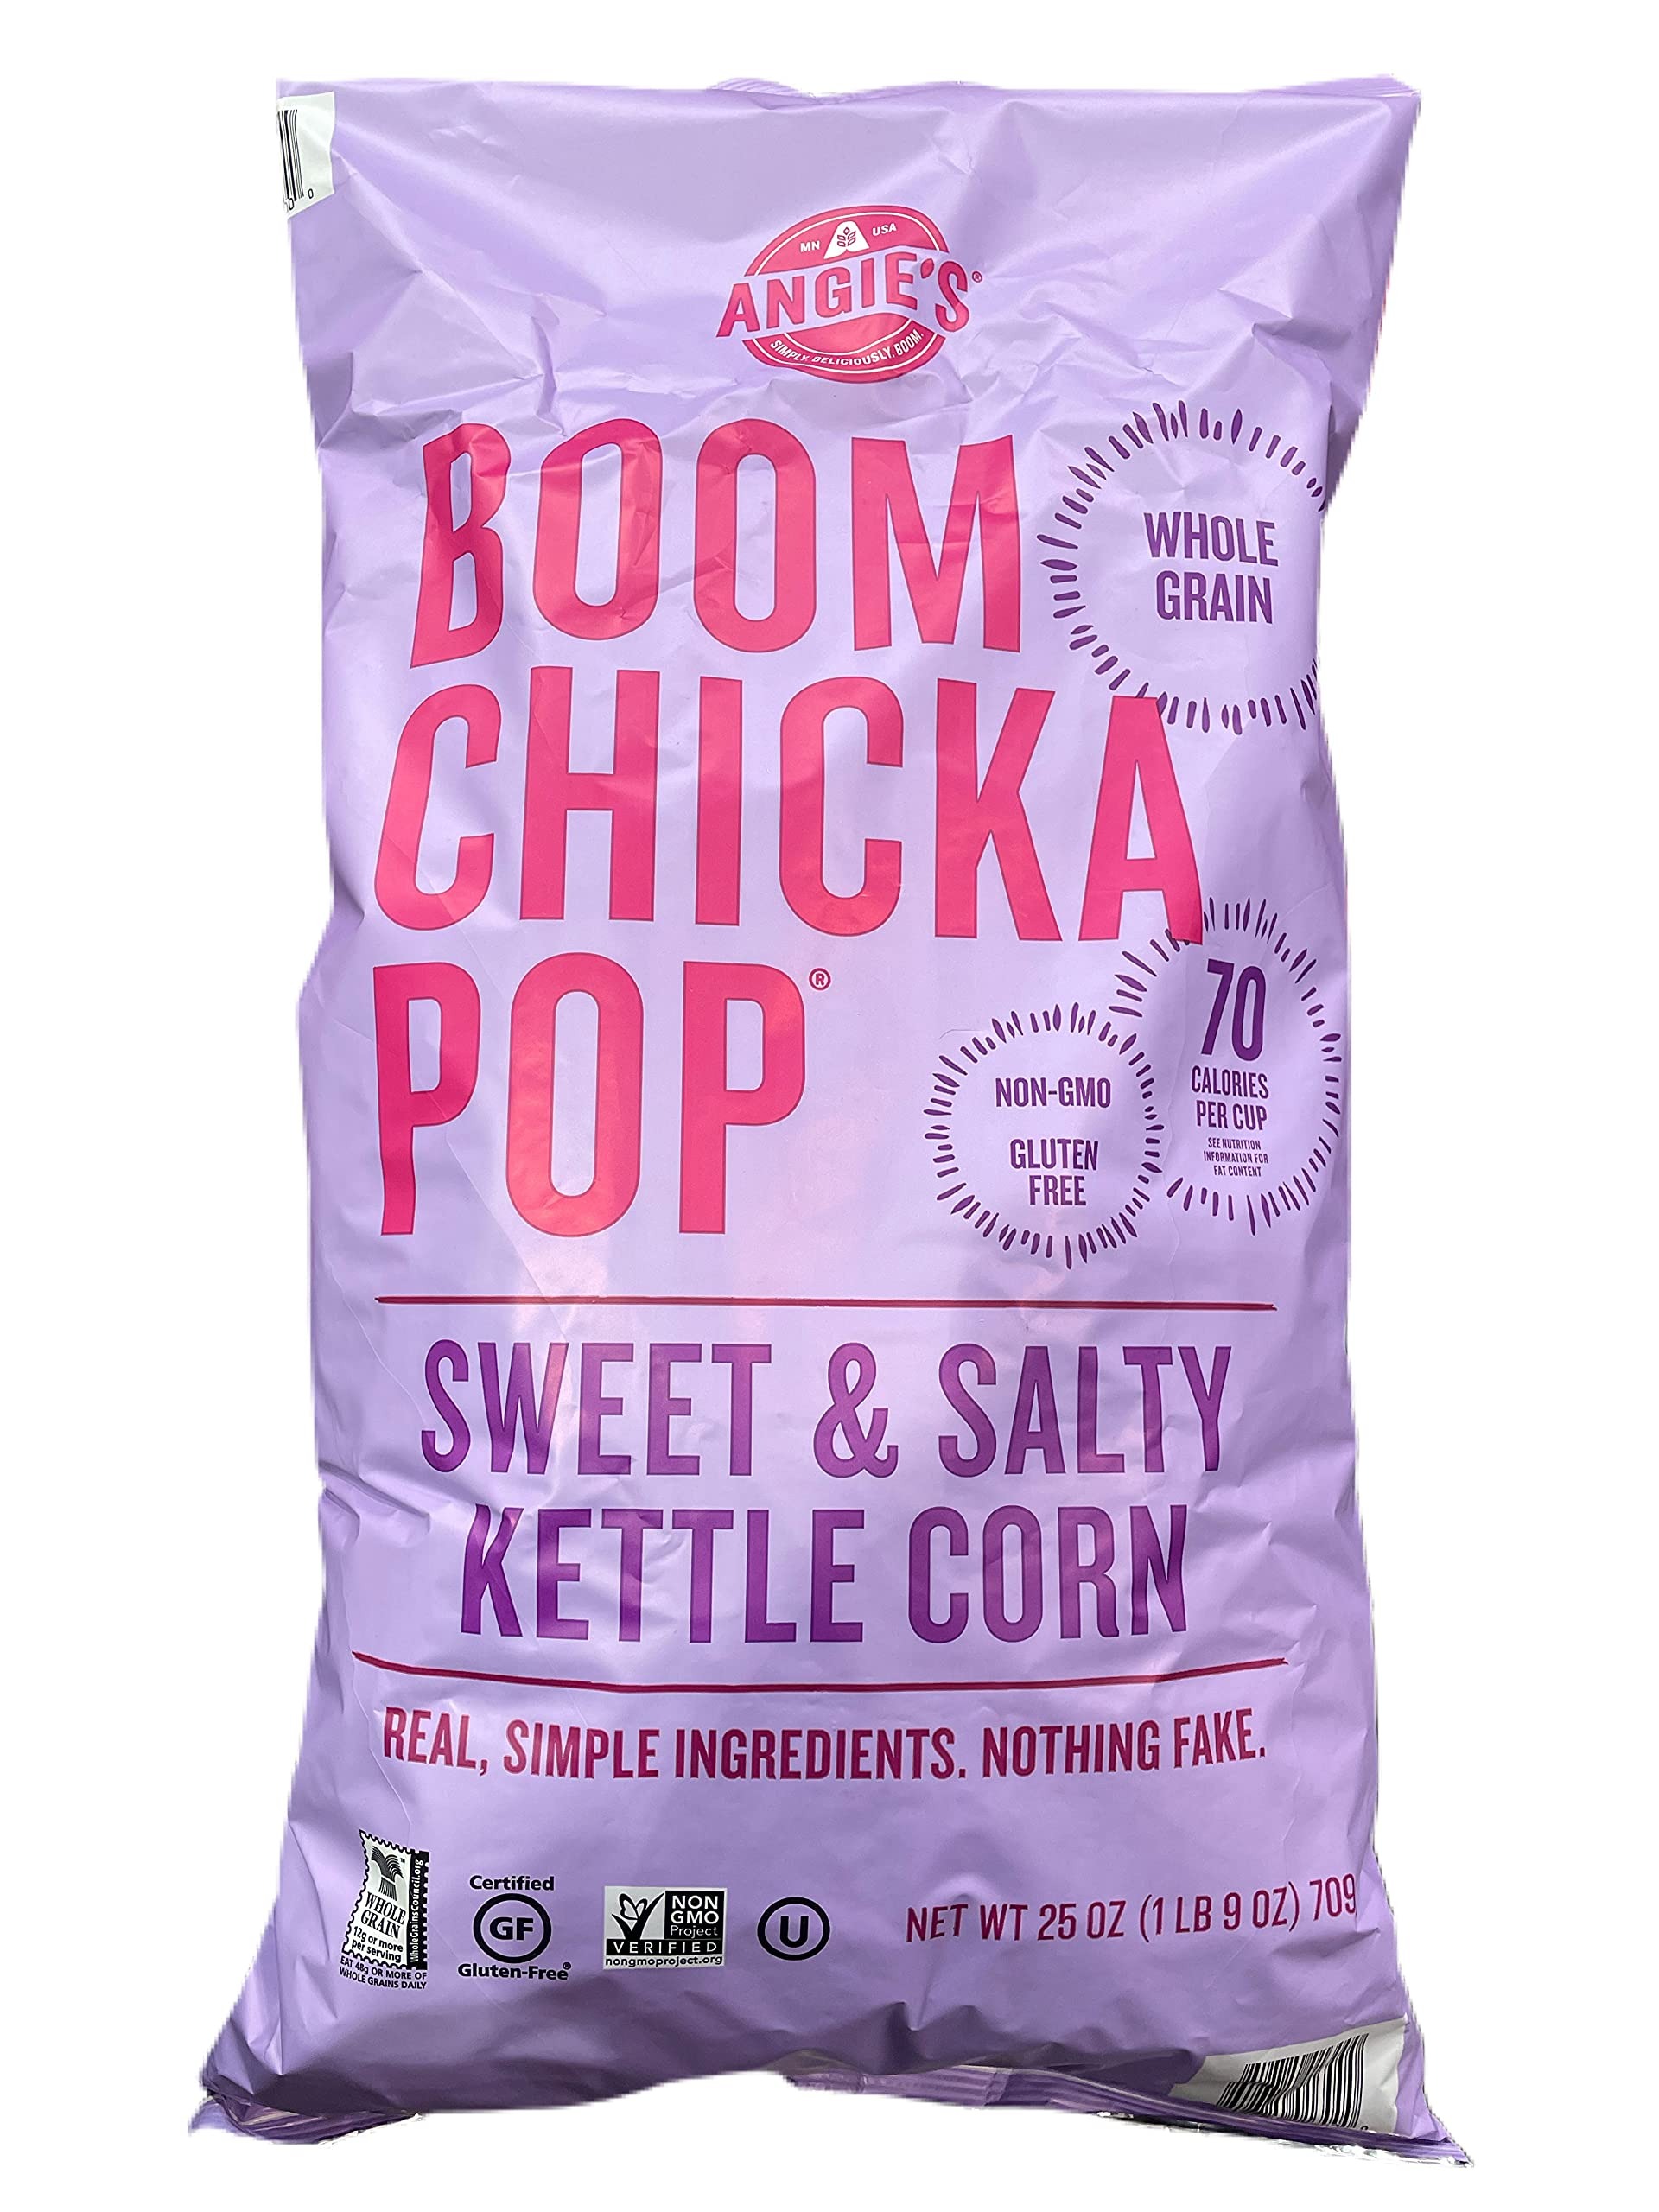
Item Name: Angie's BOOMCHICKAPOP, Sweet & Salty Kettle Corn Popcorn, 25 OZ (1 LB 9 OZ)
Value: 25.0
Unit: Ounce

Price: 6.99